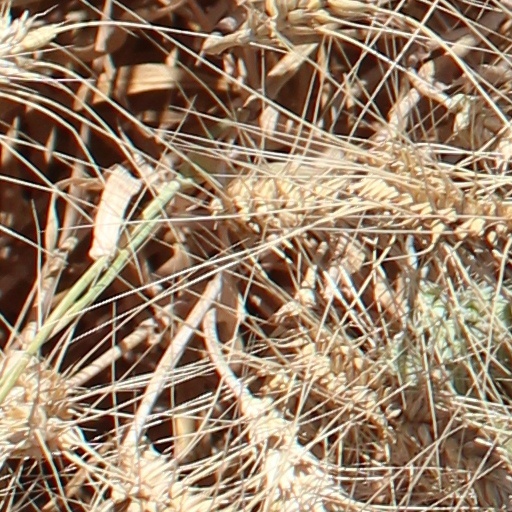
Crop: wheat